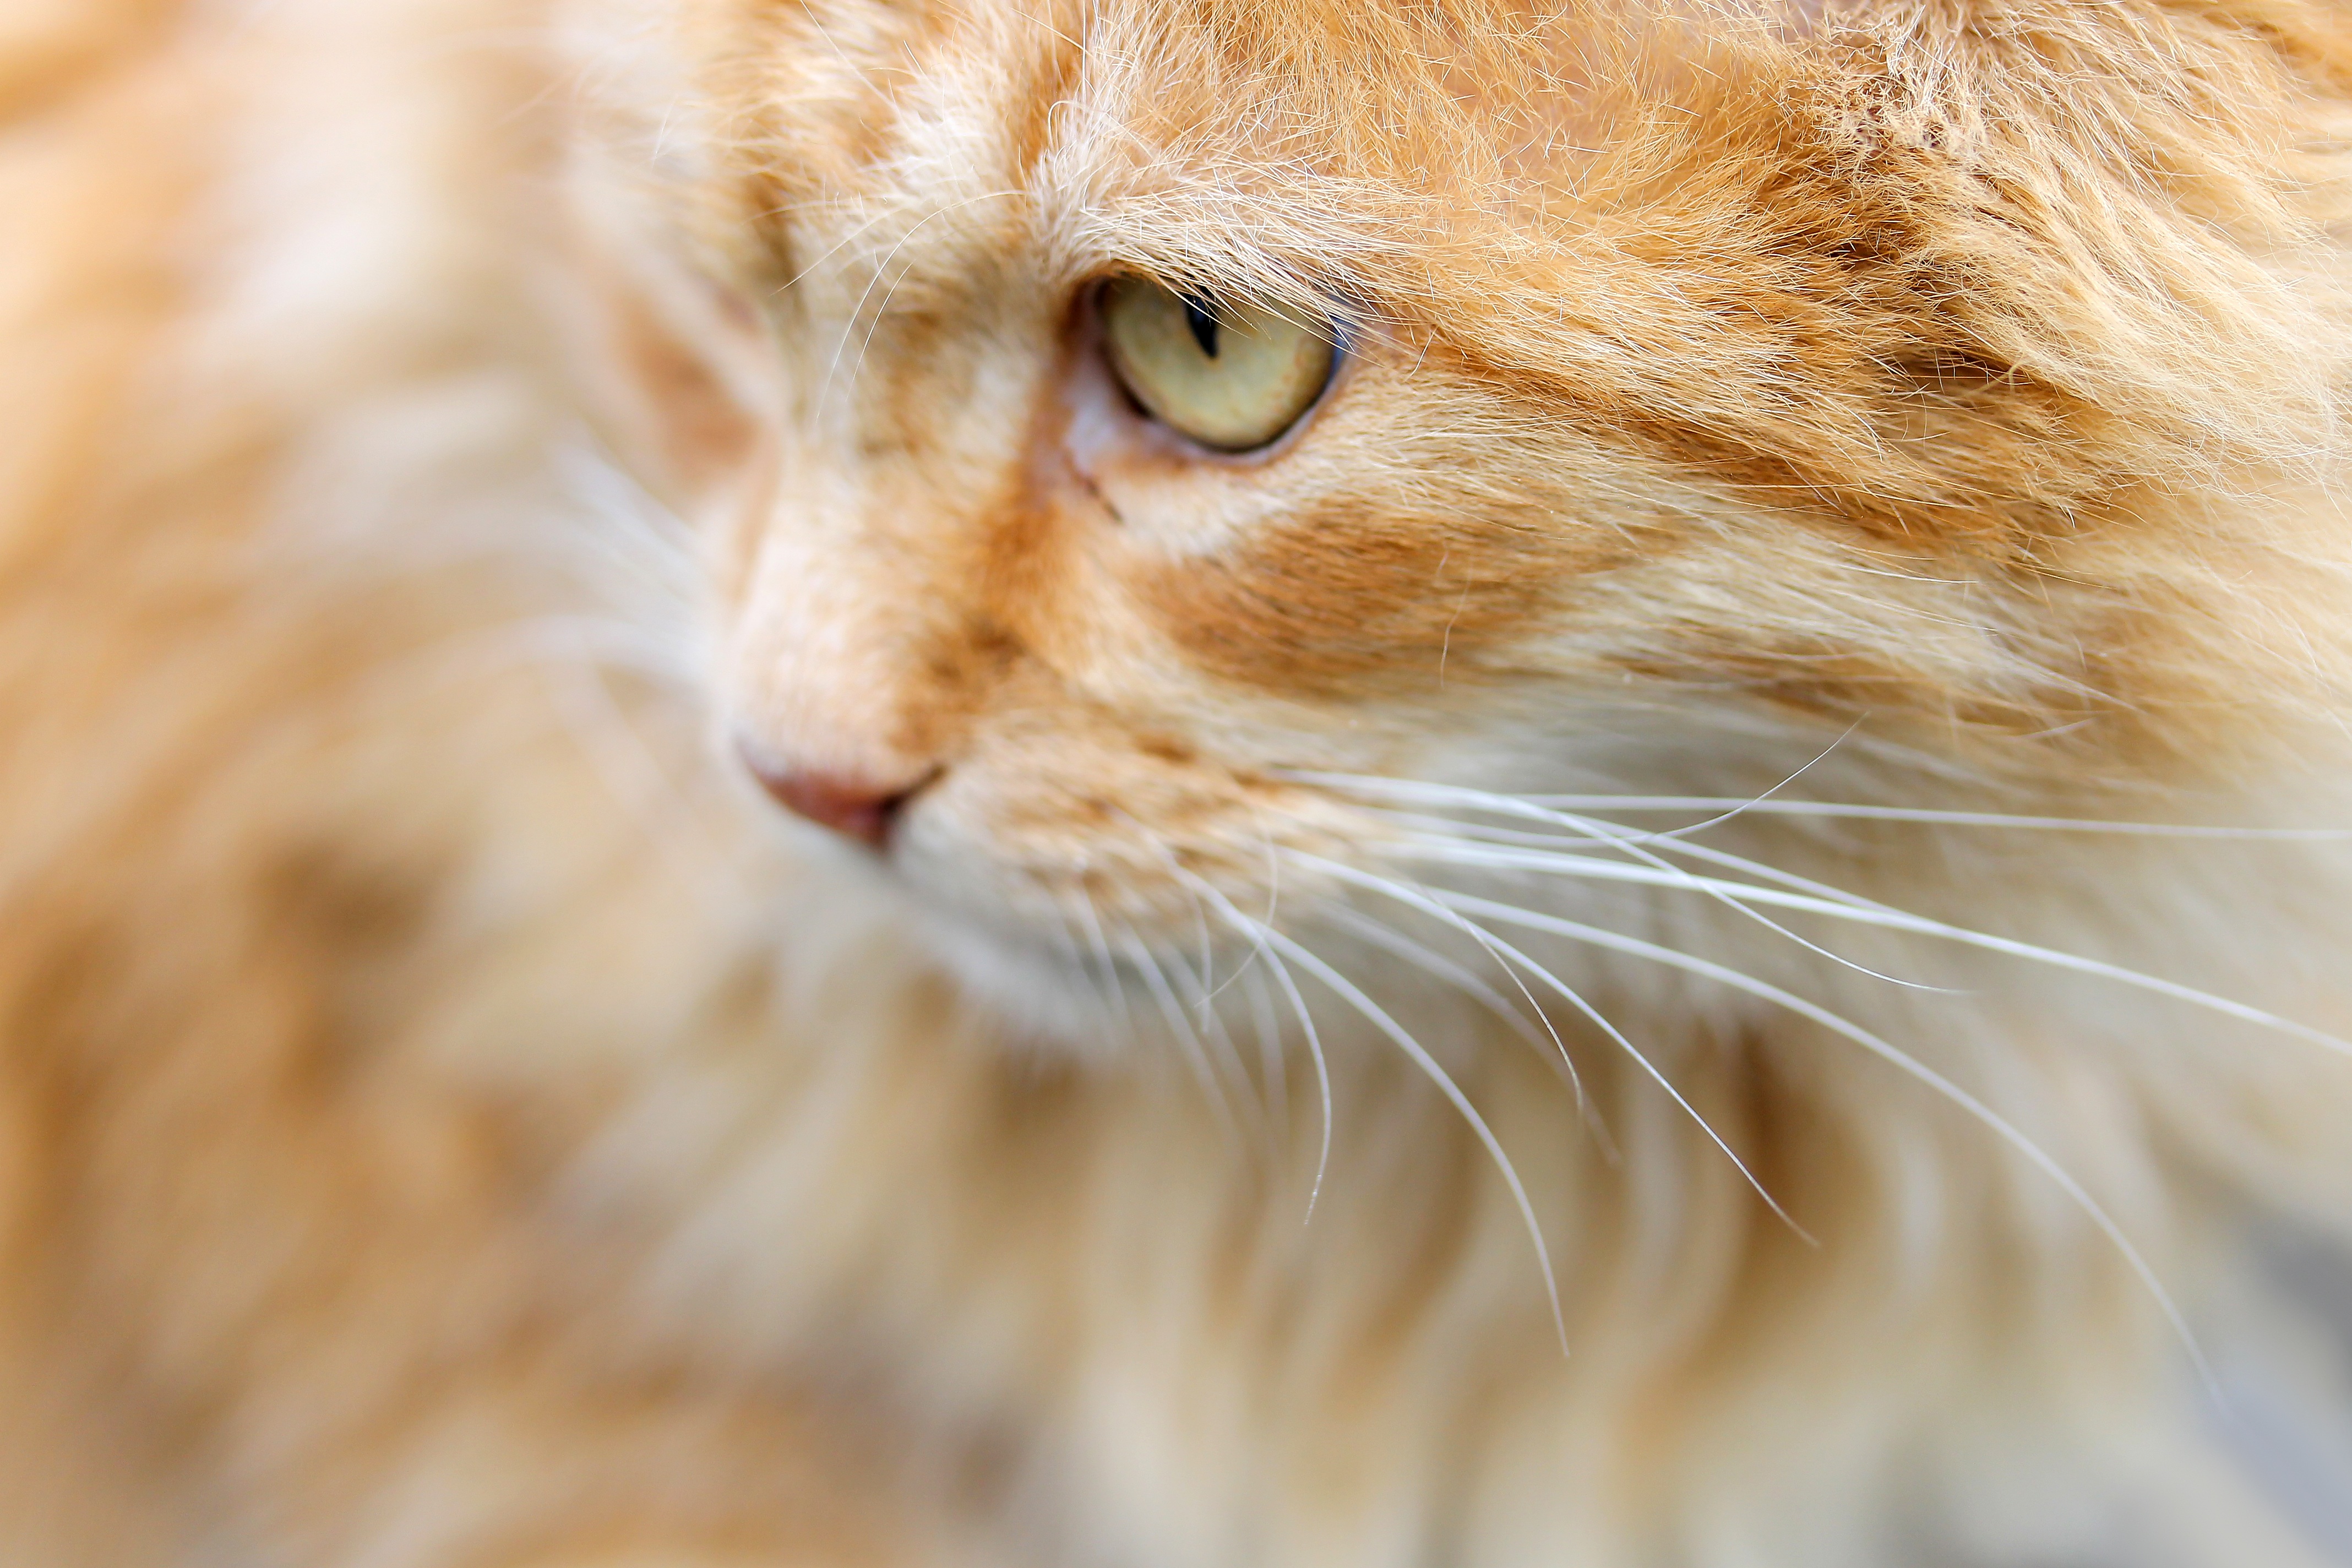
nature, animal, cat, mammal, fauna, close up, nose, whiskers, skin, vertebrate, macro photography, red cat, cat's eye, tabby cat, small to medium sized cats, cat like mammal, carnivoran